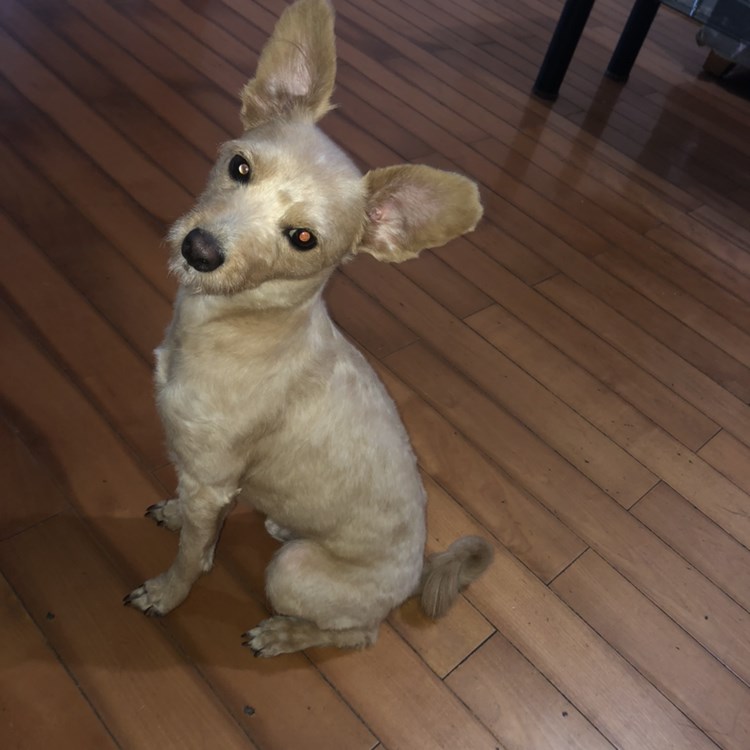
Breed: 7449-n000128-teddy